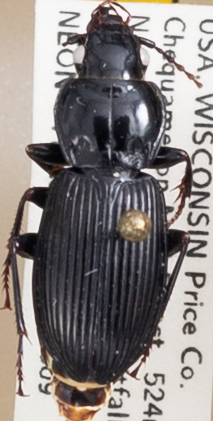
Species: Pterostichus novus
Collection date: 2022-08-09
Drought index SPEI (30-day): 0.304
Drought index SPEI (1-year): -0.676
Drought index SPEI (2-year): -0.404